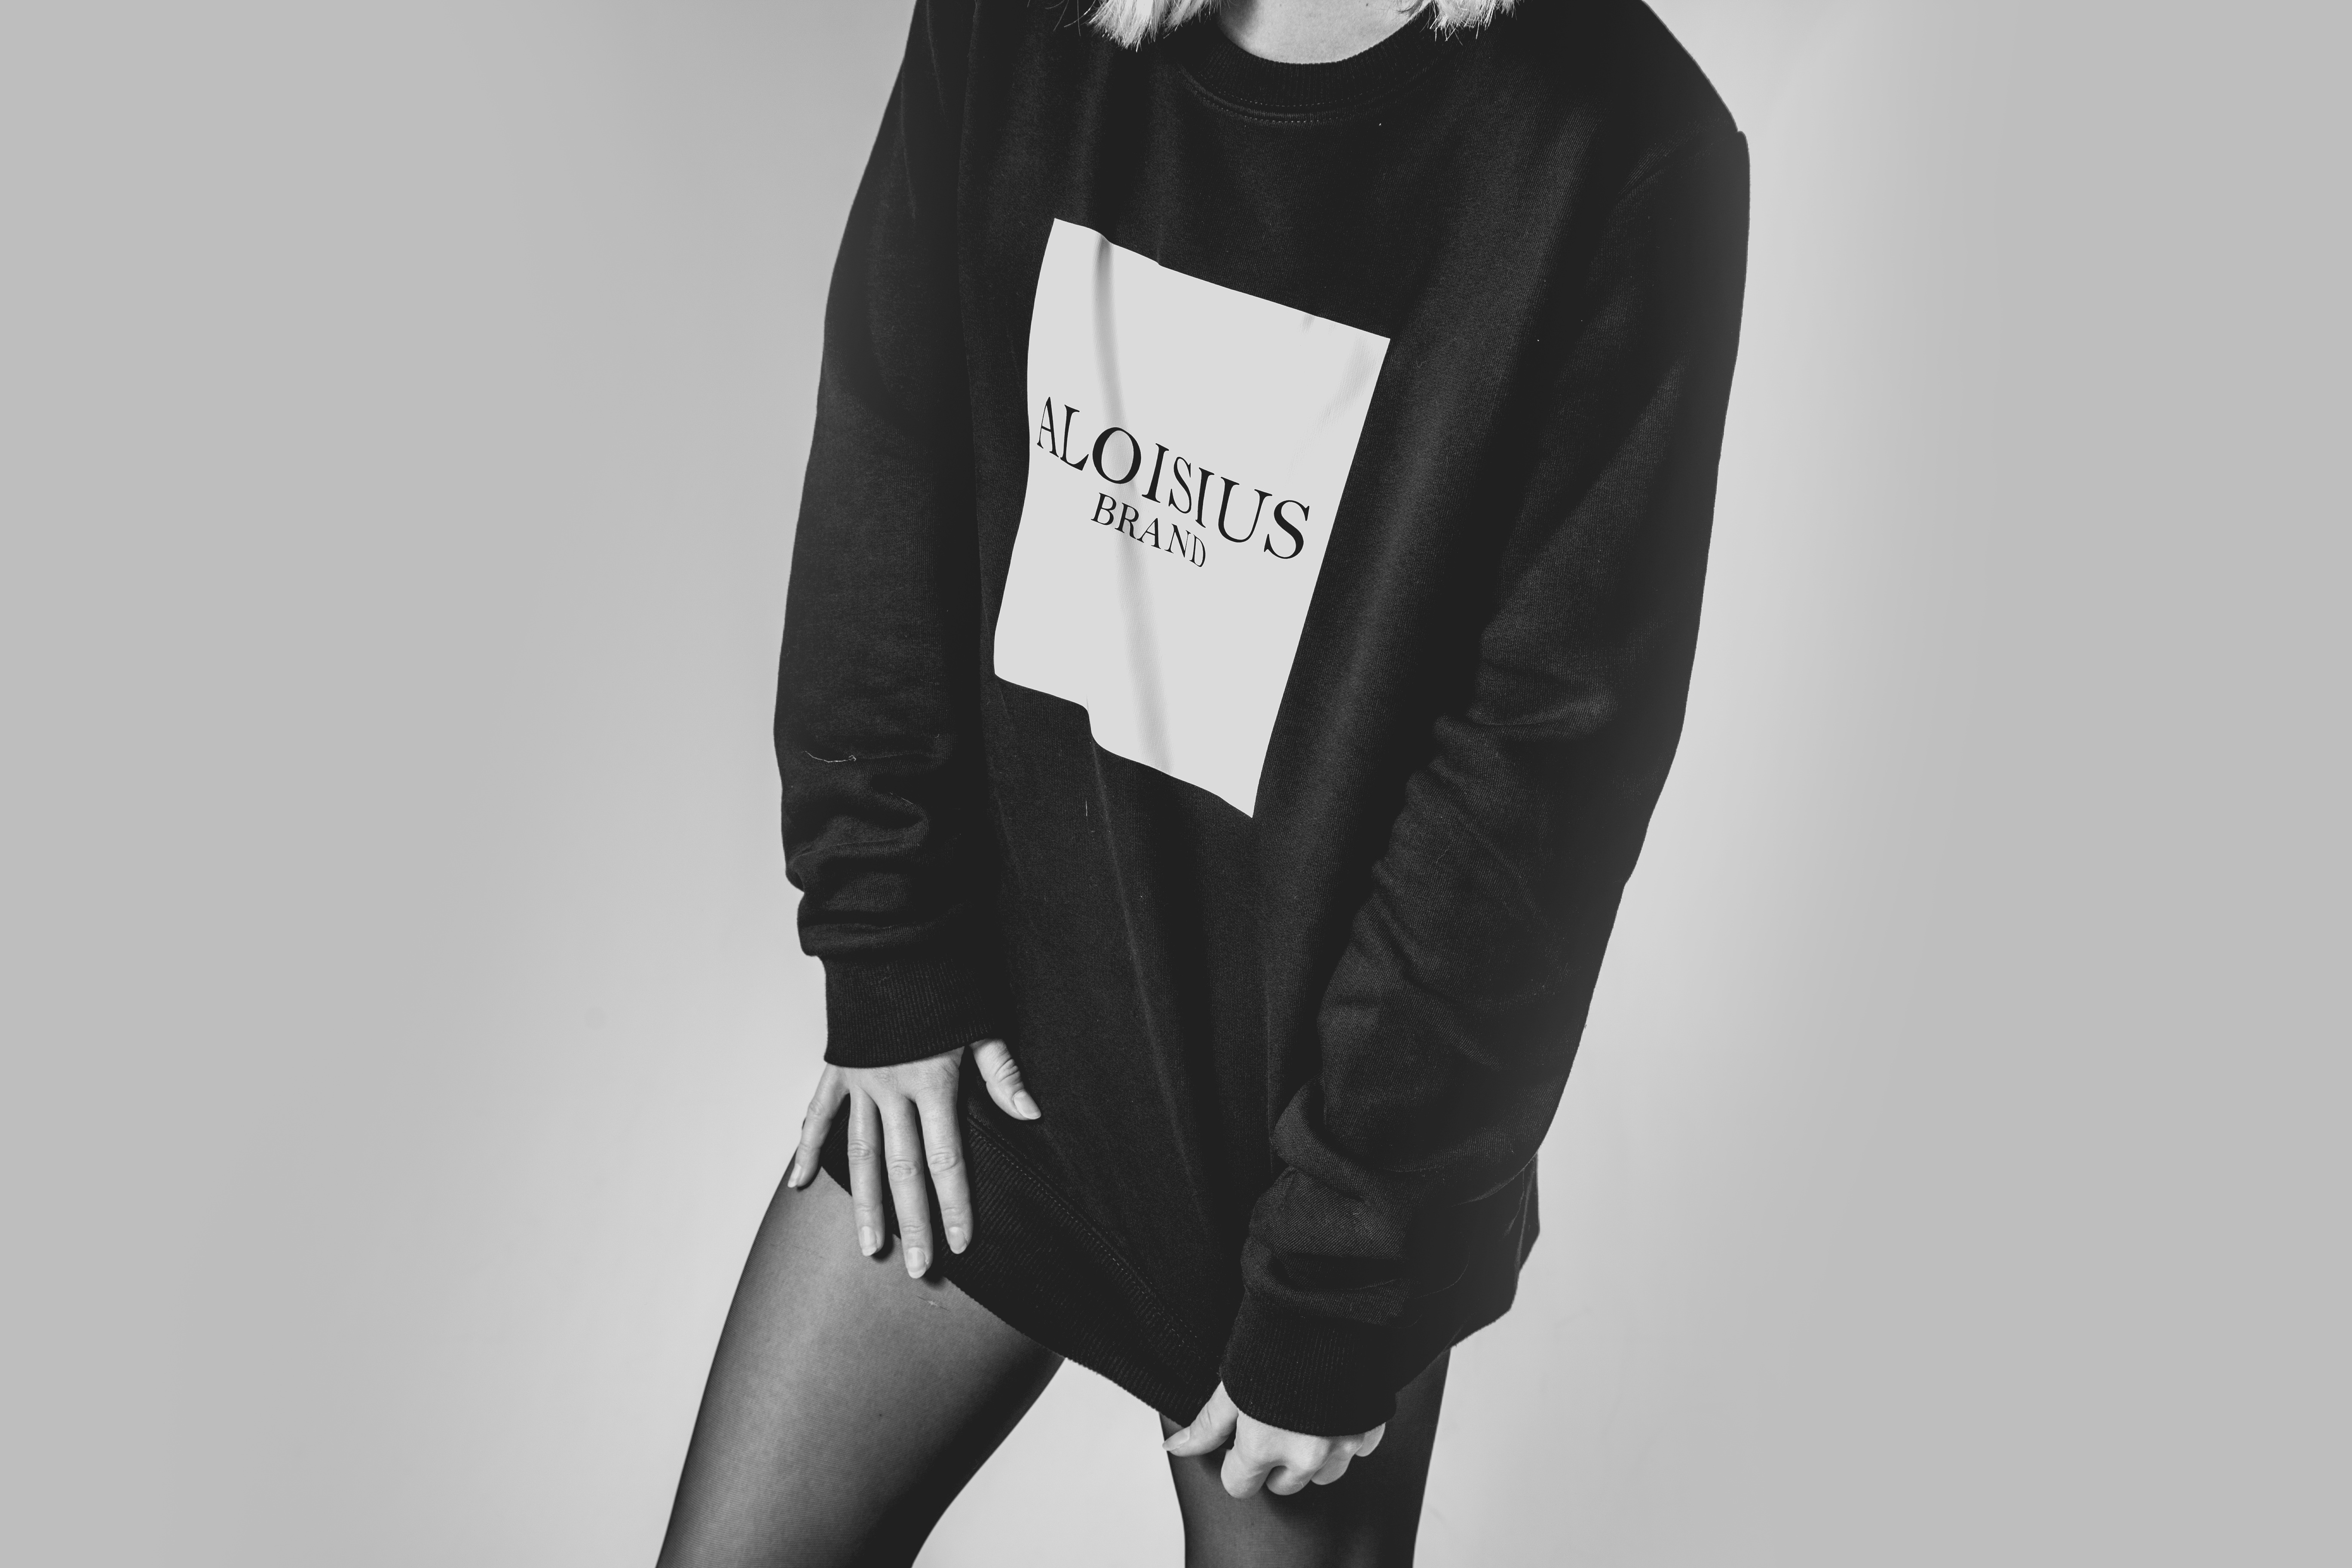
person, black and white, leather, fashion, clothing, black, jacket, outerwear, sweatshirt, brand, textile, zipper, pocket, sleeve, photo shoot